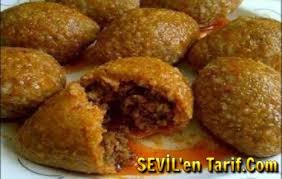
Yemek: icli_kofte